Mystic River Jewish Communities Project

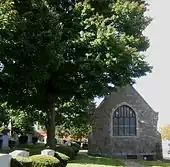
Temple Ohabei Shalom Cemetery chapel

The Mystic River Jewish Communities Project is a non-profit organization dedicated to preserving the heritage of the Mystic River Jewish communities of Chelsea, East Boston, Everett, Malden, Medford, Revere, Somerville, and Winthrop, Massachusetts.